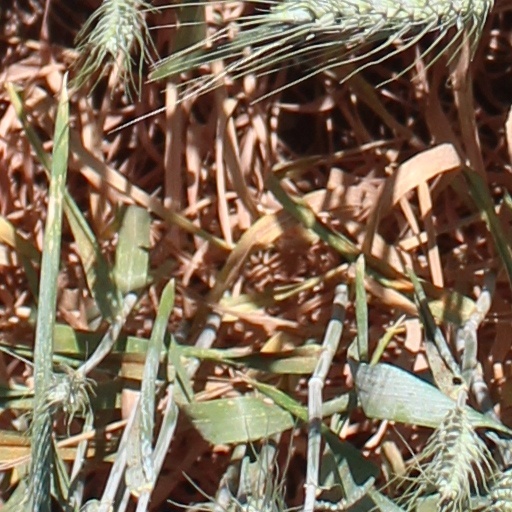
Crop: wheat